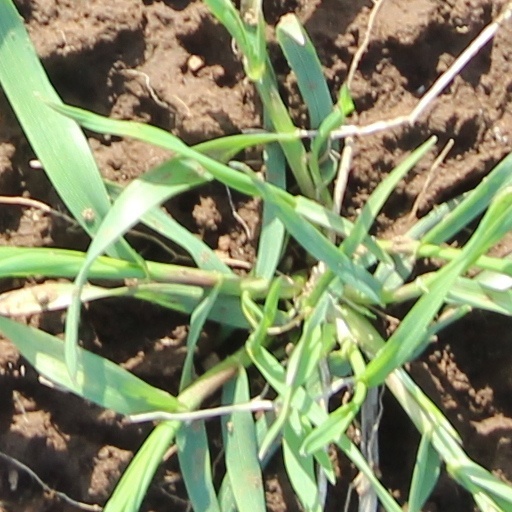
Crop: wheat